Ancient Corsica

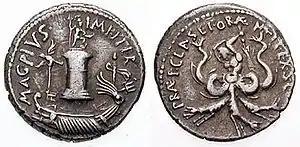
Denarius of Sextus Pompeius, minted on the occasion of his victory over Octavian's fleet in 37 BC at Messina. On the obverse is the lighthouse of Messina and on the reverse is the mosntrous Scylla.

During the Civil War, the island initially belonged to the sphere of Pompey, but was subsequently taken by Julius Caesar. Between 40 and 38 BC, Sextus Pompey, son of Pompey, and his legate Menas occupied the island and terrorised Sardinia, Sicily and even the Italian mainland with a great pirate fleet. Along with the three Triumvirs, Sextus Pompey was one of the four most significant contenders in the warfare after Julius Caesar's death. His fleet largely consisted of thousands of slaves and he also held many strongholds on Corsica. With it, he seriously threatened the Roman grain supply, such that Octavian had to make peace with Sextus Pompey since it was not possible to beat him at the time. In the Pact of Misenum (39 BC), Sextus Pompey was assigned the three islands and Achaia, in return for ending the blockade of the mainland and remaining neutral in the conflict between Octavian and Marc Antony. But Octavian was not satisfied with the area assigned to him and initiated a betrayal which insured that Corsica and Sardinia came into his hands. The conflict erupted anew in 38 BC and Pompey again blockaded the Italian mainland, leading to famine. Later in the same year, Octavian gathered a fleet so powerful that he was able to defeat Sextus Pompey and became ruler of the area again. Corsica remained a private possession of Octavian until the reorganisation of the provinces in 27 BC.